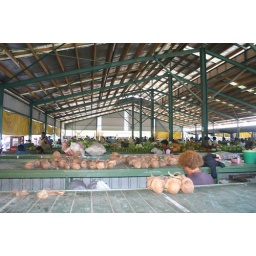
fruit market in nadi